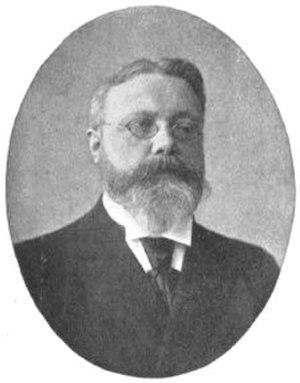
L'histoire de la myasthénie retrace l'évolution des connaissances concernant cette maladie auto-immune de la plaque motrice, dont les premières descriptions remontent au XVIIᵉ siècle. C'est surtout en Grande-Bretagne et en Allemagne qu'ont lieu les premières études cliniques. Longtemps considérére comme mystérieuse, la myasthénie ne reçoit son nom définitif qu'à la fin du XIXᵉ siècle. Ses mécanismes physiopathologiques et les principes de son traitement sont élucidés et précisés au cours du XXᵉ siècle.